Jean-Baptiste Jeanin

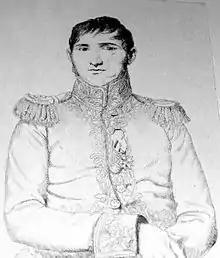
drawing after a portrait by his father-in-law, Jacques-Louis David

Jean-Baptiste Jeanin (22 January 1771 in Val-d'Épy – 2 May 1830) was a French military commander during the French Revolutionary Wars and Napoleonic Wars, and a brigadier general during the Peninsular War. During the Hundred Days, he commanded the 20th Infantry Division at Ligny and Waterloo.